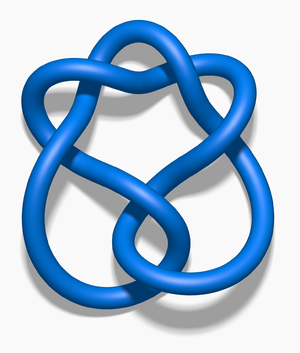
Un nœud bordant est un type de nœud mathématique.